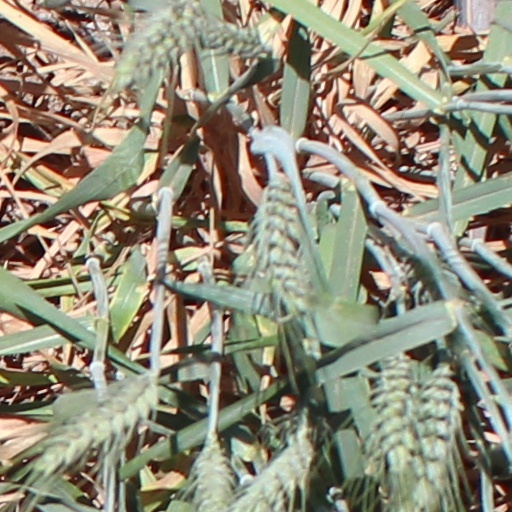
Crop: wheat